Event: Typhoon Ruby
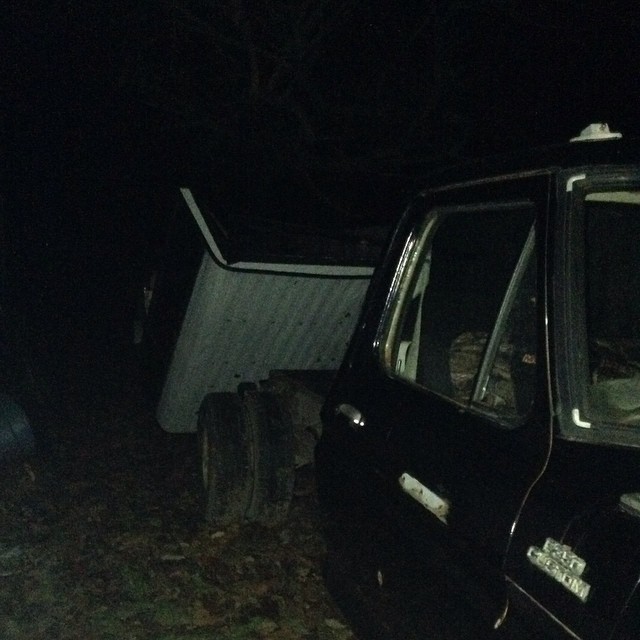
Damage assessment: no_damage